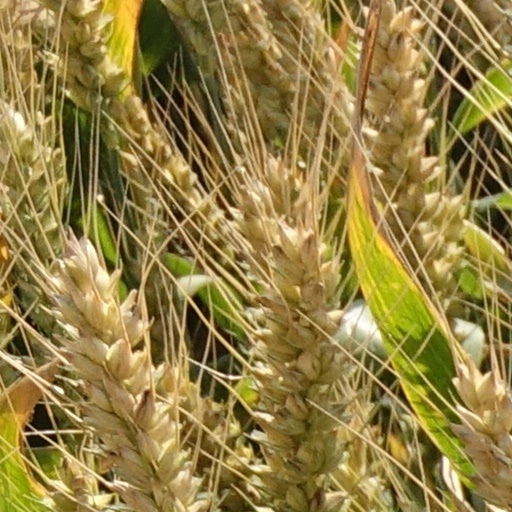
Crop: wheat